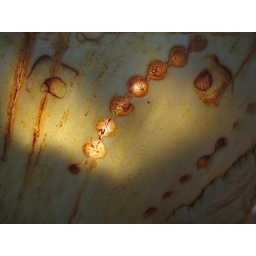
Pot in my kitchen window